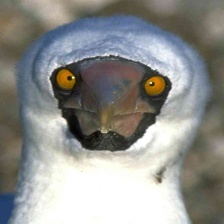
Species: MASKED BOOBY
Scientific name: SULA DACTYLATRA